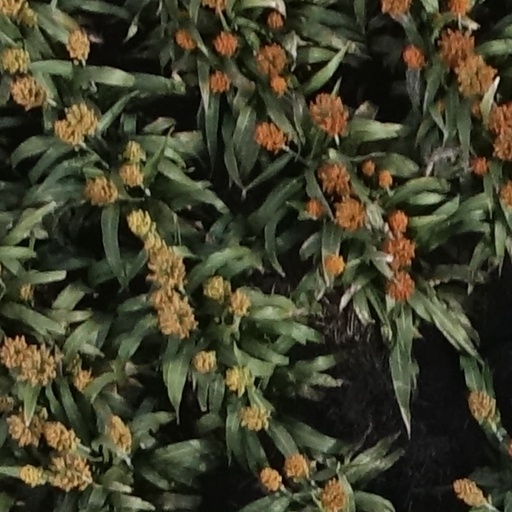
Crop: sorghum